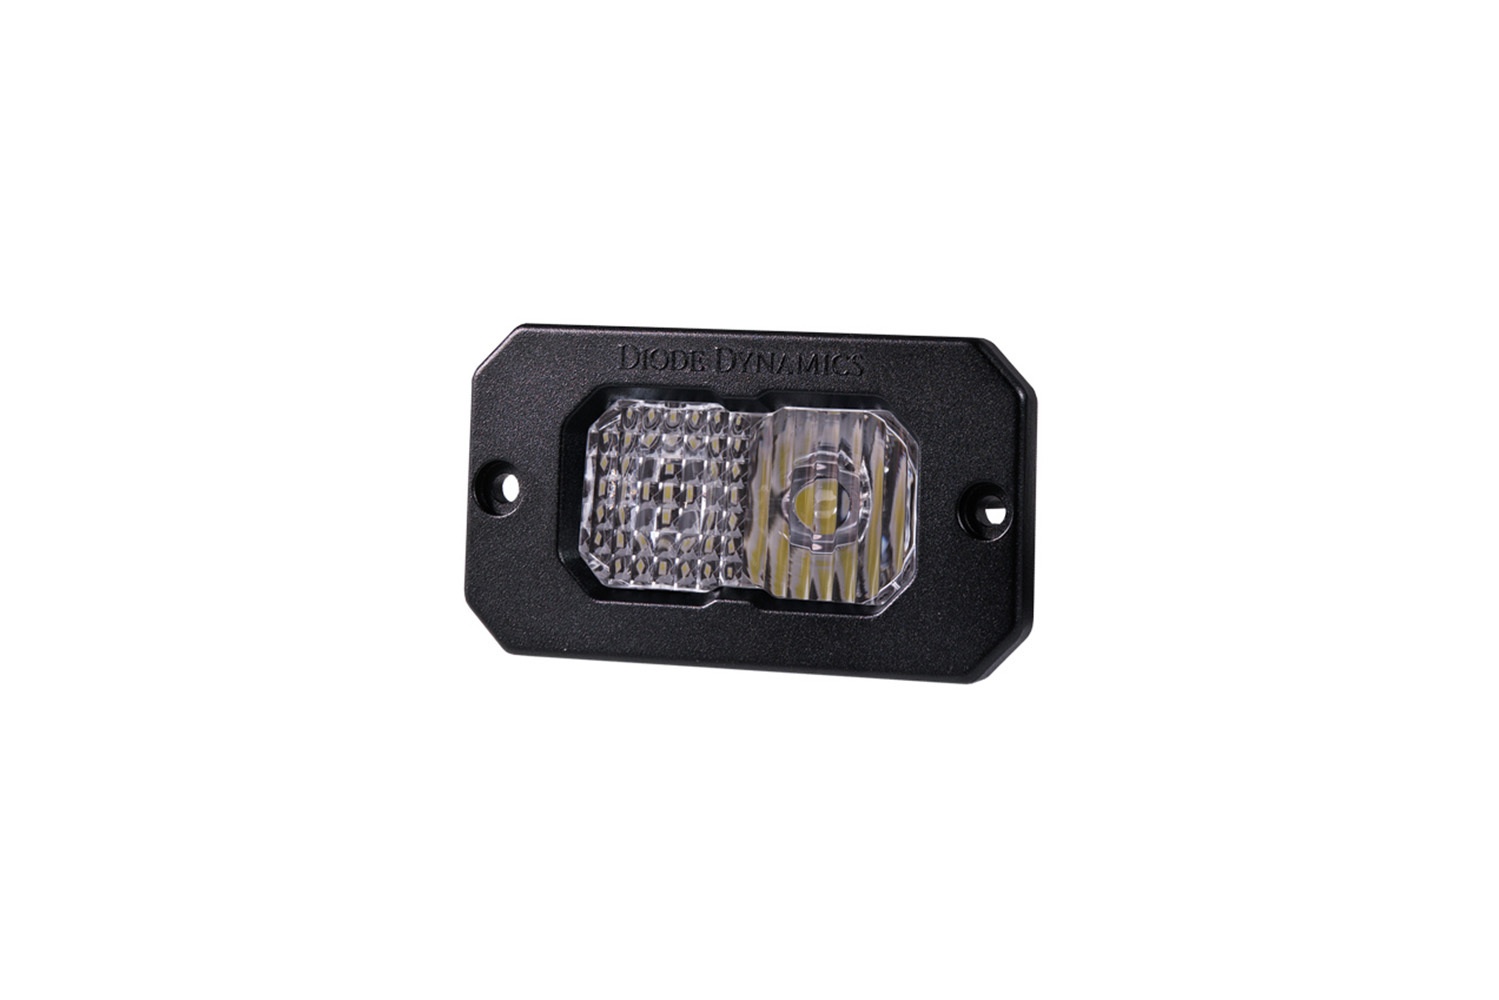
Diode Dynamics DD6728S White LED Light Pods
Add LED pods to your bumper truck bed or anywhere else you can think of with our Stage Series 2 inch Flush Mount Pod Kit! Featuring higher output intensity than any other 2 inch light on the market these LED pods have been designed for maximum functionality with custom-engineered TIR optics shining in highly useful beam patterns all in a durable package. With the included flush mount bezel the Stage Series 2 inch Flush Mount Kit is extremely versatile and once installed has a clean factory-style appearance. Focused. Traditional optics like reflectors or simple lenses lose light internally and to glare so not all of the light shines on target. Instead the custom-engineered TIR optic in the Stage Series 2 inch collects all of the light from the LED and directs it only where you need it drastically reducing glare and improving total efficiency. From there while other options on the market lose as much as 10 percent of the light output shining through an outer lens the custom-molded TIR optic in the Stage Series 2 inch serves as both the optic and main lens for greater efficiency and light output (patent pending). Thanks to this innovative feature when coupled with high-intensity LED chips the total intensity of the Stage Series 2 inch is much greater than other LED pods using basic optics or reflectors with a standard outer lens. Functional Patterns. All Stage Series beam pattern options were designed with optical simulation modeling to shape the output in a highly-functional beam pattern. No matter what your auxiliary lighting needs are there is a Stage Series optic for you! SAE Fog provides an extremely wide field of view with high-intensity output over an entire 80-degree spread. It serves as a great upgrade for any factory foglamp and will fully illuminate the area in front of your vehicle. Choose your output color of cool white or yellow which is often said to help cut through inclement weather. Flood pattern was designed to provide uniform even illumination with a full 60x60 degree spread of light. Unlike generic flood lights that are simply a heavily diffused spotlight our flood pattern uses pillow optics on the outer lens surface to provide a true optically designed spread for even illumination throughout. It is perfect to use as a backup light for lighting up anything at low speeds or for trailers and worksites. Combo pattern combines both the Driving and Flood optics. It shines light downrange in a focused rectangular 40x20 degree pattern. The combo lens features a flood optic on one side and a driving optic on the other. Not just off road. When installed as a pair and aimed in accordance with your state's regulations the Fog pattern meets SAE J583 standard as a Foglamp for legal on-road use. Please check your local laws and regulations for aiming installation and applicability. White or Yellow. All Stage Series LED pods are available in a cool white or selective yellow color. The white is a 6000K color temperature which is a true cool white output and matches most factory LED lighting. The selective yellow is a 3000K color temperature great for high contrast in poor weather or a distinctive look on the road. We also offer replacement lenses that allow you to change the color or optic of your Stage Series 2 inch Pods. Sport or Pro. Stage Series LED pods are available at two different power levels. Both options use high-intensity LED emitters and TIR optics for unmatched focus and overall output. However the Pro option is double the amount of total power. Backlight Functionality. The Stage Series 2 inch LED Pod includes a distinctive backlight feature in your choice of white amber red and blue. The SSC2's backlight fully illuminates the TIR optic providing a more unique and modern look than the small indicator LEDs found in other products. Simple connections. All Stage Series 2 inch LED pods feature a custom-molded DT type Deutsch-style connector on the back and come with a 6-inch pigtail with bare leads. For installation you can wire yourself use an off-the-shelf Deutsch DT sized wire harness or select an optional Diode Dynamics wire harness. Our Heavy Duty Dual Output 4-Pin Harness can be used to power up to four Stage Series 2 inch pods. Proven Reliability. Stage Series LED lighting has been extensively tested for long-term operation from -40 to 185 degrees F along with vibration moisture intrusion and corrosion testing. All of these tests are completed to SAE standards just like factory components. They've also been put to the test on-road by racers and enthusiasts alike. Experience. After over a decade in business Diode Dynamics is one of the most trusted names in automotive LED lighting. We directly assemble and engineer our own products in the United States allowing for higher quality and performance with the newest and brightest LED technology. No matter what you're driving we pride ourselves in offering only the best possible LED solutions. Features: Allows for flush installation on bumpers and truck beds Modern TIR optics for the highest intensity on the market Backlighting available in white amber red and blue Durable powdercoated aluminum construction Integrated Deutsch-style connector Pin-fin heatsink design Designed torture tested and assembled in USA Included in the box: One (1) Stage Series C2 2 inch LED Pod One (1) Deutsch-style wire pigtail One (1) Mounting bracket and hardware
Brand: Diode Dynamics
Category: Vehicles & Parts > Vehicle Parts & Accessories > Motor Vehicle Parts > Motor Vehicle Lighting > Light Bars